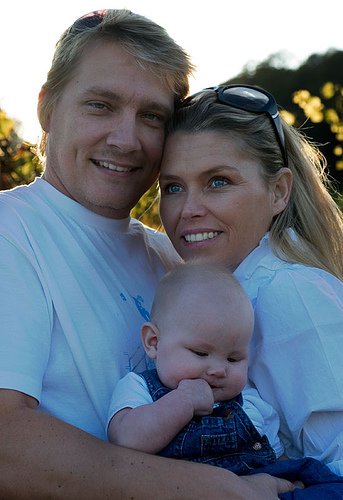
Label: not_food